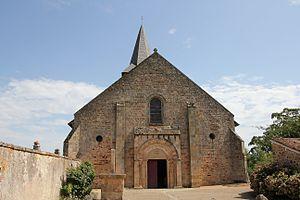
Eglise St Etienne de Franchesse - portail ouest
L'église Saint-Étienne est une église catholique située à Franchesse, en France.